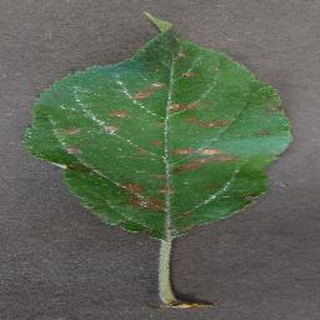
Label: apple_cedar_apple_rust